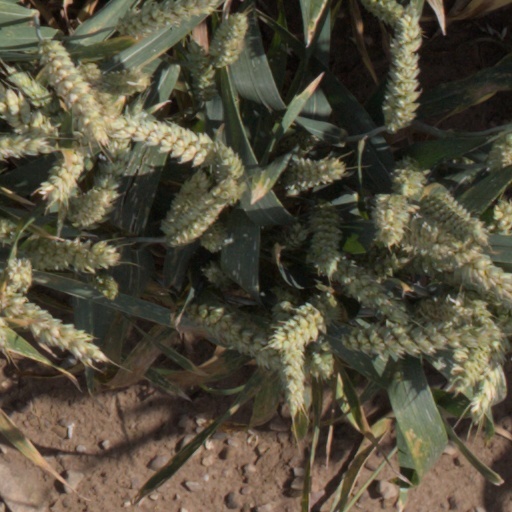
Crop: wheat